Tanghulu

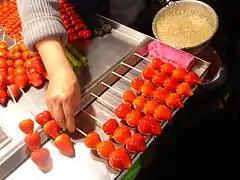
Strawberry "bingtang hulu"

Tanghulu, tang hulu, or bingtang hulu is a traditional Chinese snack consisting of several malt sugar coated fruits of Chinese hawthorn ("Crataegus pinnatifida") on a bamboo skewer. It is typically made by skewering hawthorn fruits and coating them in heated sugar syrup, which hardens in the cold. It is named for its calabash-like shape. Tanghulu is called "tangdun'er" in Tianjin, "tangqiu" in Fengyang, Anhui, and "tangzhan'er" in Shandong. Tanghulu is often mistaken for regular candied fruits; however, it is coated in a hardened sugar syrup. Tanghulu has been made since the Song dynasty and remains popular throughout northern China.